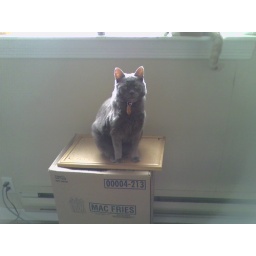
Sophie sitting on the boxes they use to get up in the window sill in the computer room.